Monte Carlo Nights

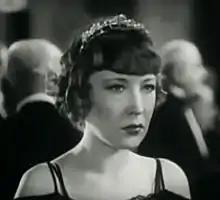
Yola d'Avril in the film

Monte Carlo Nights is a 1934 American pre-Code film directed by William Nigh.